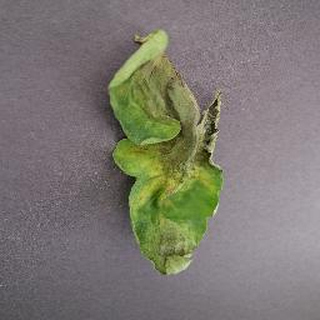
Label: tomato_late_blight